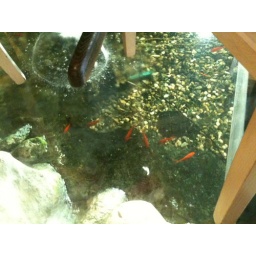
The entire floor was glass and you ate suspended over the fish tank!